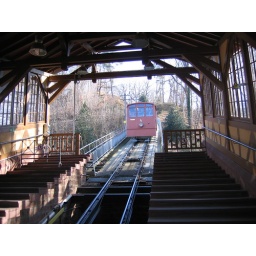
going up the mountain above the castle